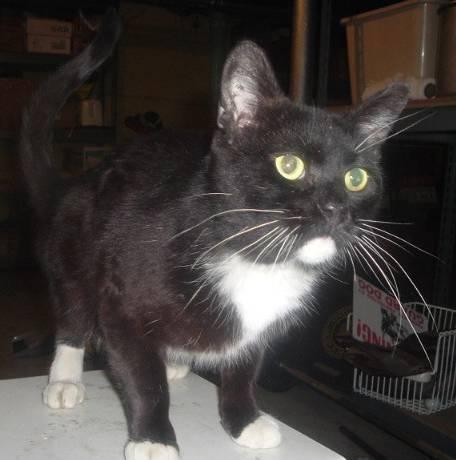
cat